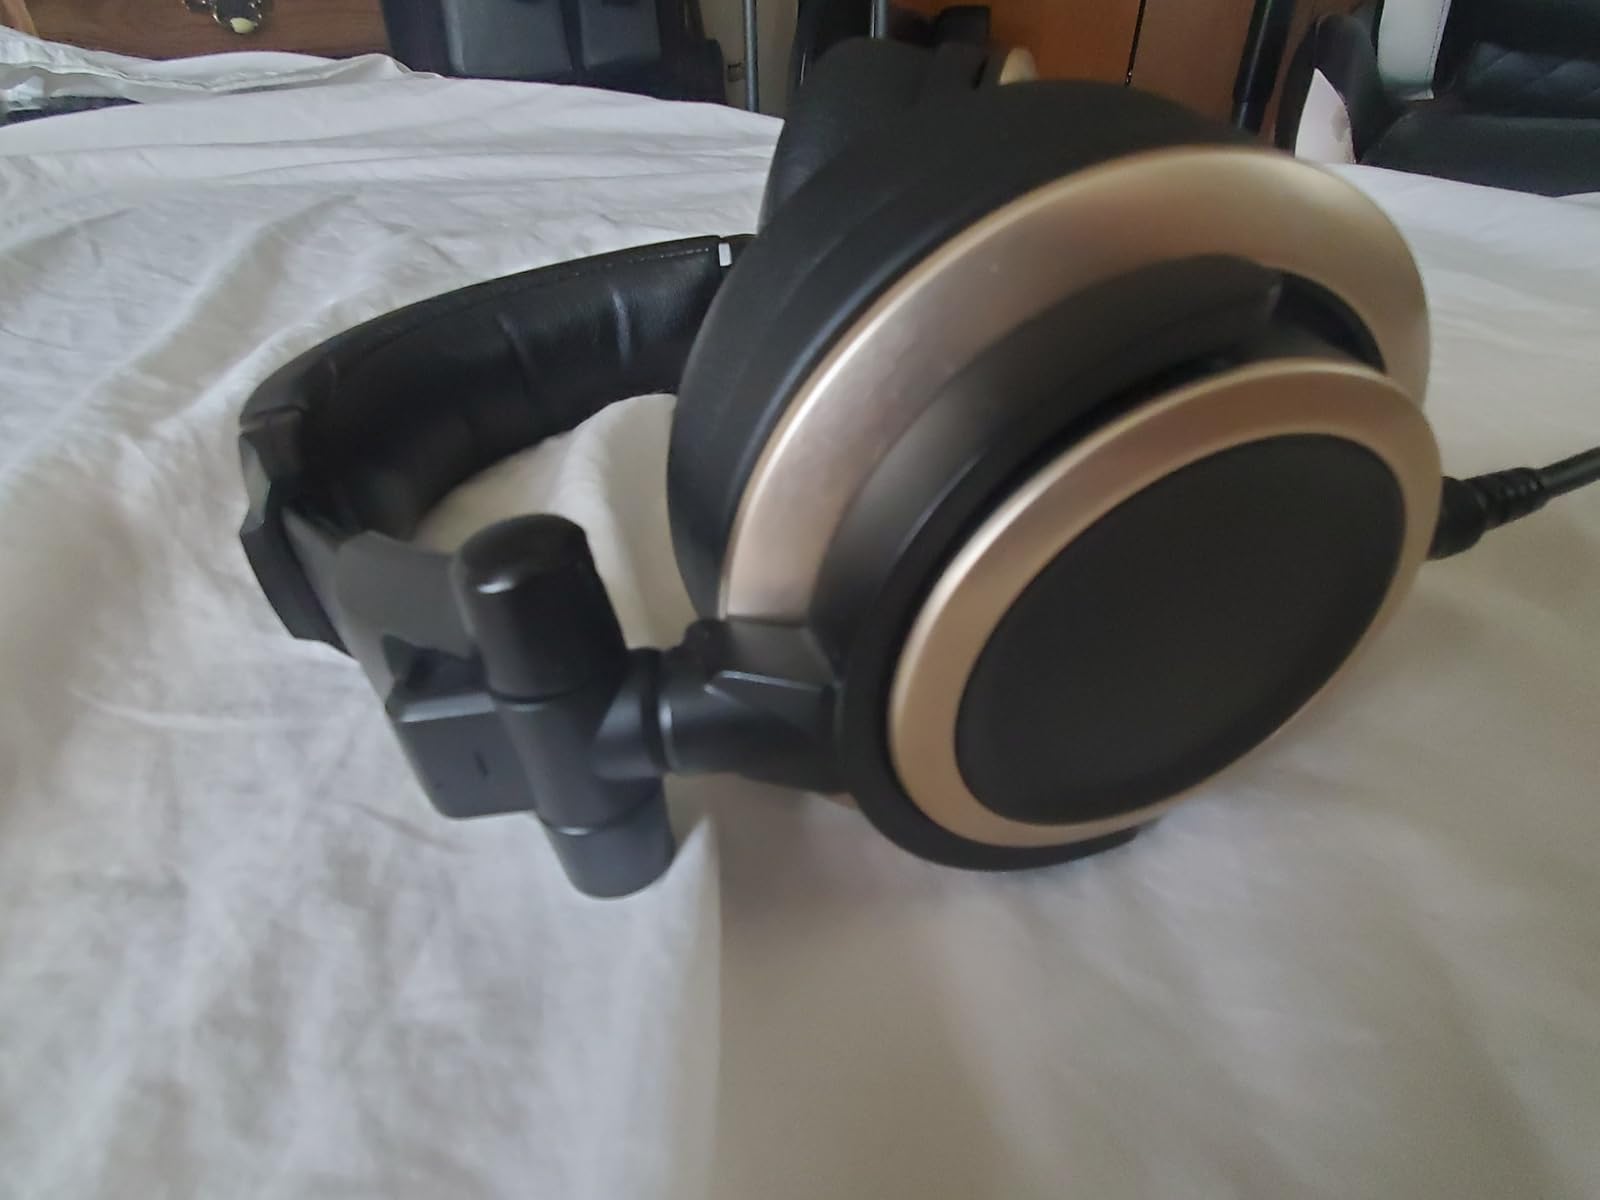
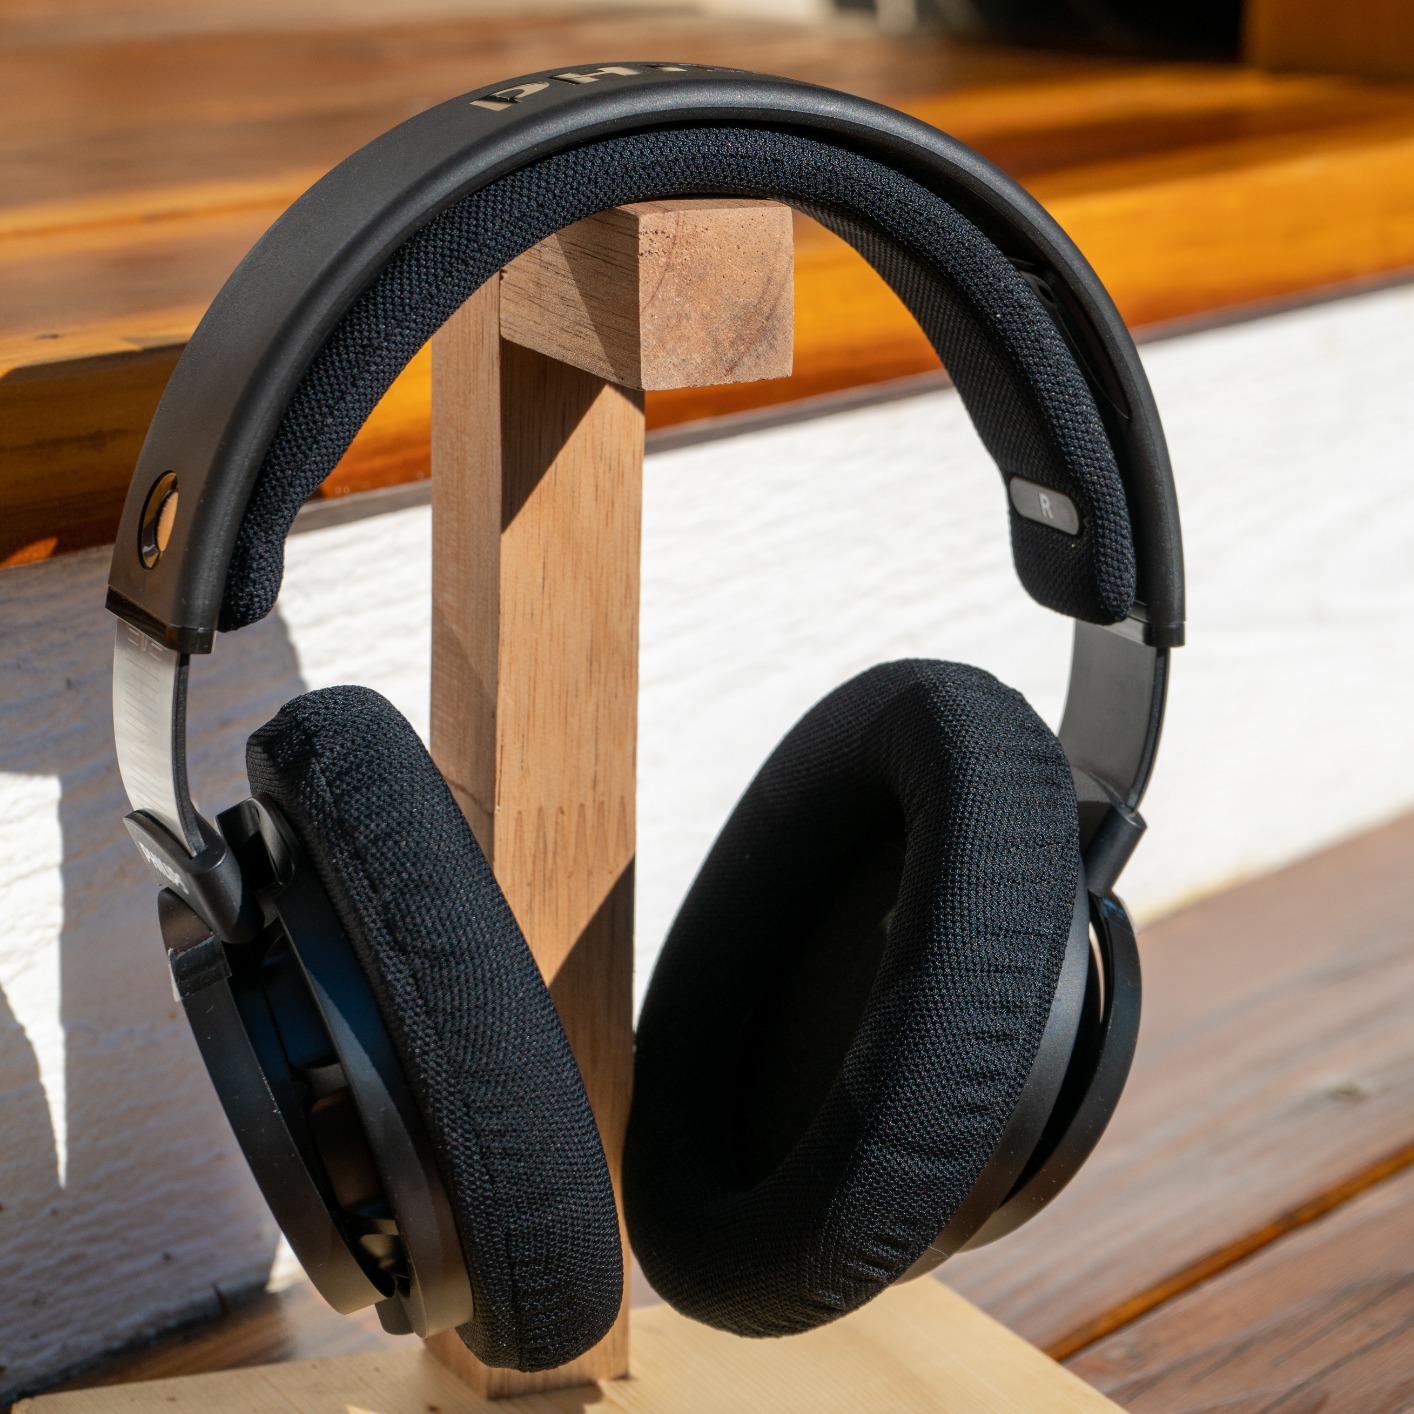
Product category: headphones
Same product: no